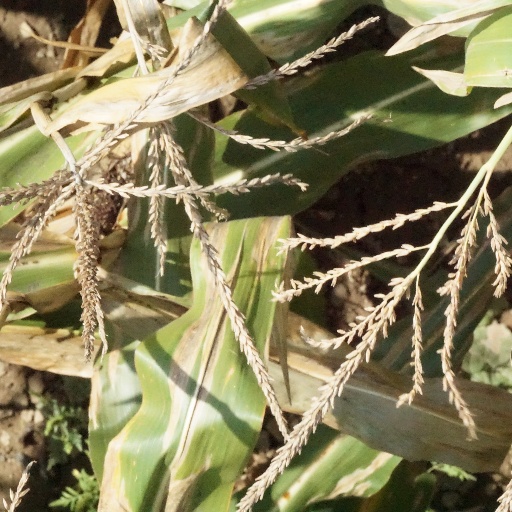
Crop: maize; corn